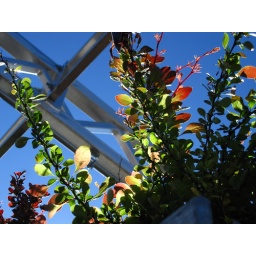
against the blue sky  123/365